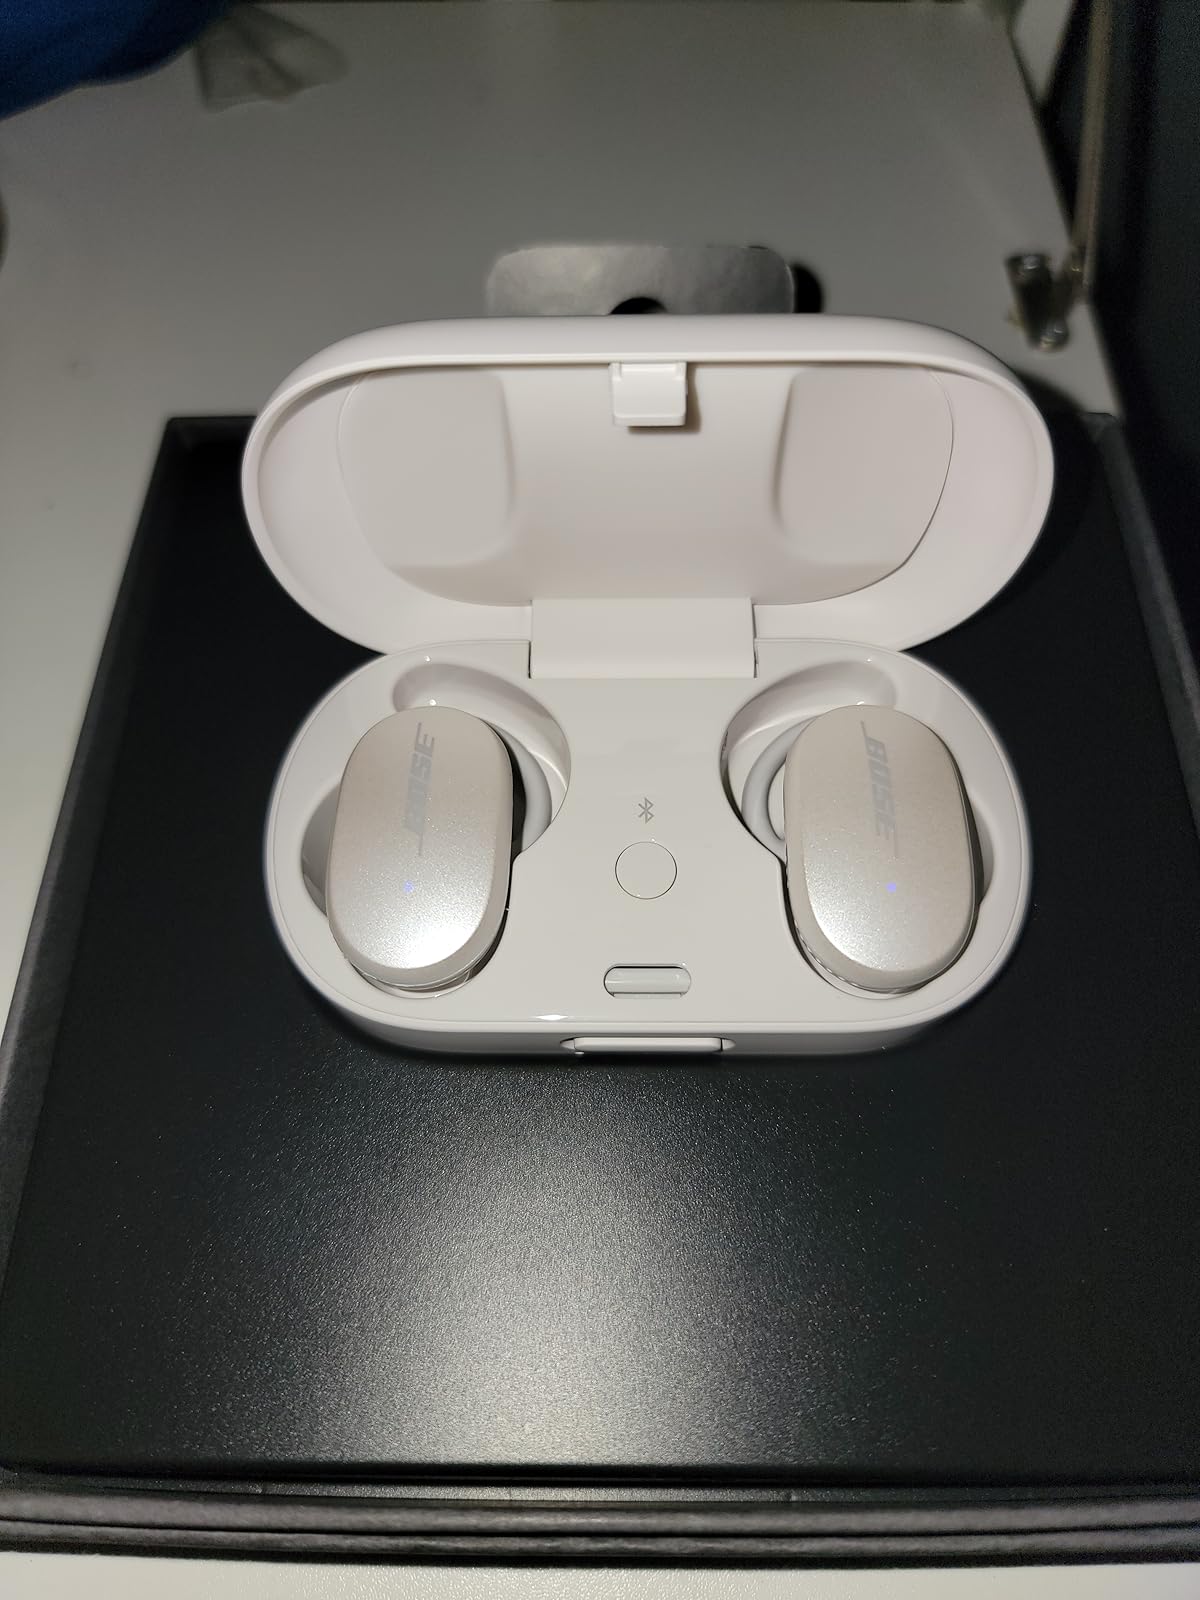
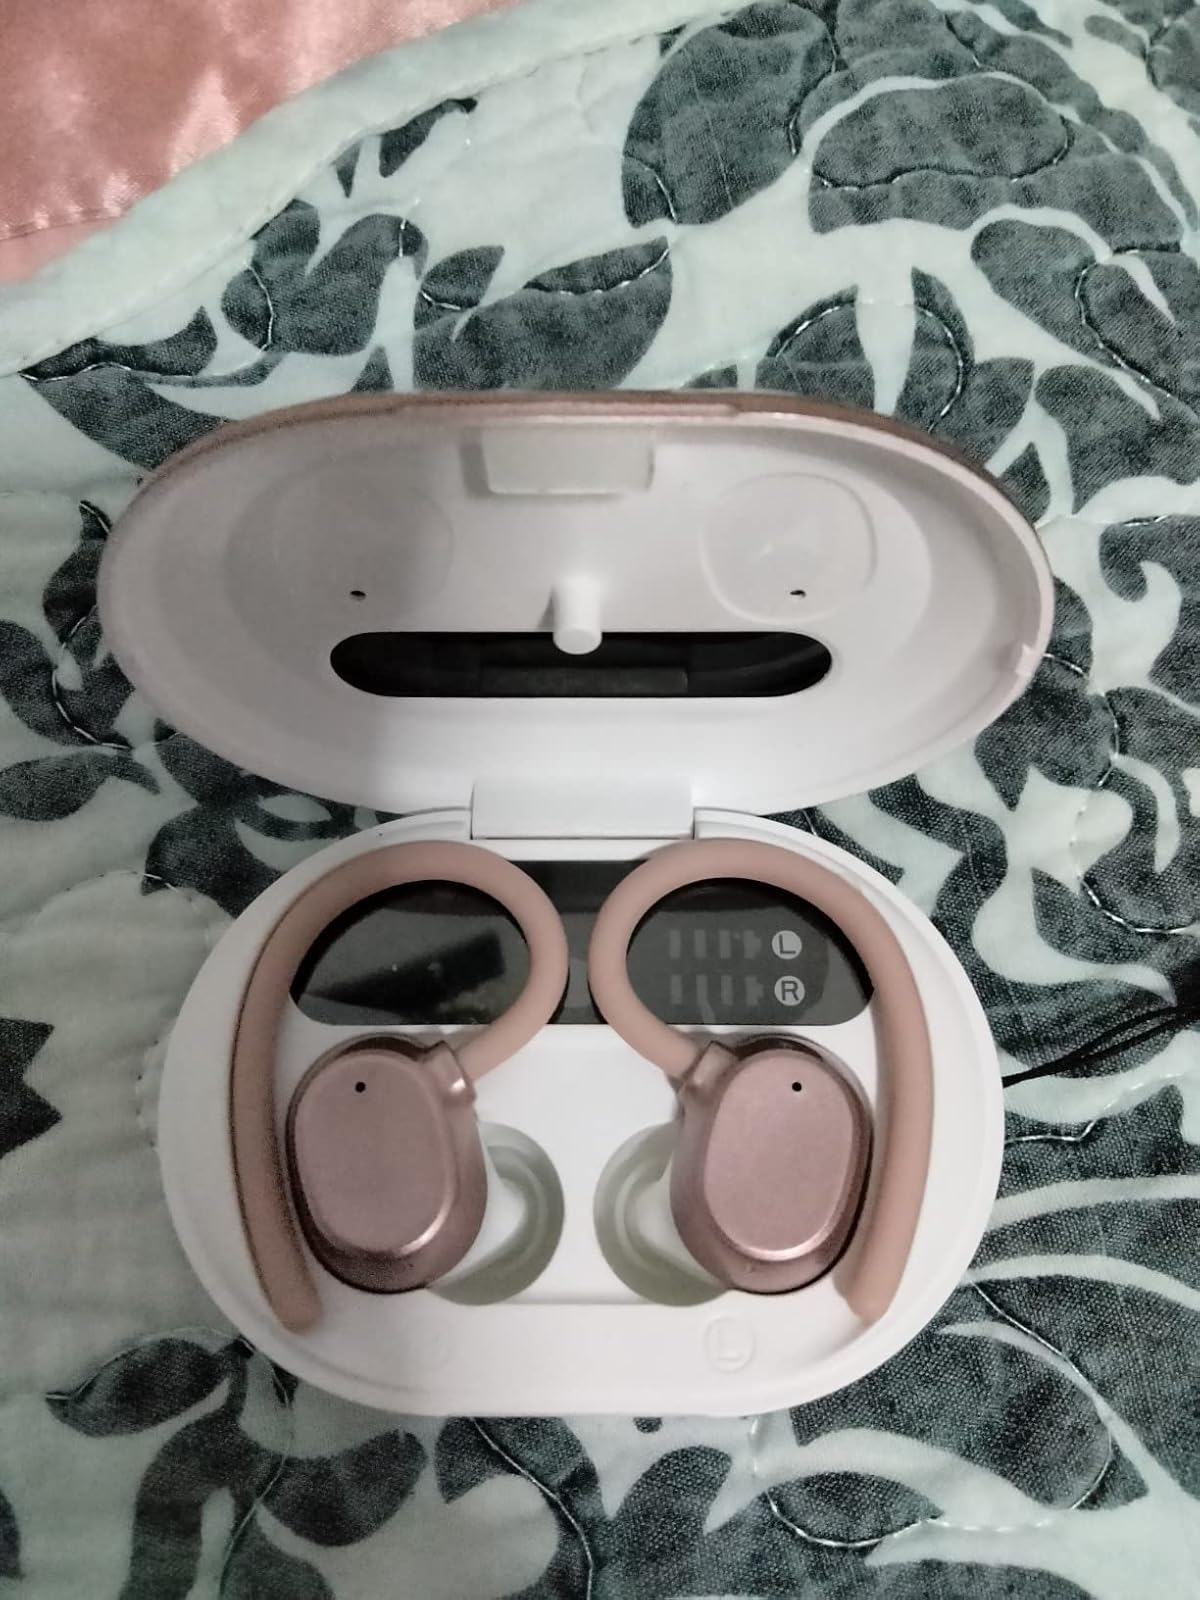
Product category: earbuds
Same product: no